Samuel Warren (Royal Navy officer)

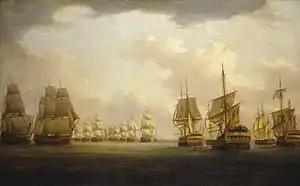
"Admiral Sir Robert Calder's action off Cape Finisterre, 23 July 1805", by William Anderson

Left without a ship during the peace, the outbreak of the Napoleonic Wars provided further opportunities for Warren. He was asked by Rear-Admiral William Domett to be his flag captain, and commissioned the 98-gun . Domett was unable to raise his flag due to ill-health, and instead "Glory" became the flagship of Rear-Admiral Sir Charles Stirling. Stirling retained Warren as his flag-captain, and "Glory" sailed in July 1805 to join the fleet amassing off Cape Finisterre under Vice-Admiral Robert Calder, with orders to intercept a Franco-Spanish fleet under Vice-Admiral Pierre-Charles Villeneuve. Calder successfully made the interception and Warren commanded "Glory" at the Battle of Cape Finisterre on 22 July 1805.